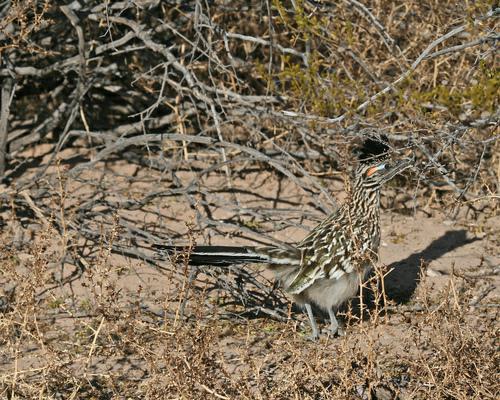
A photo of a geococcyx